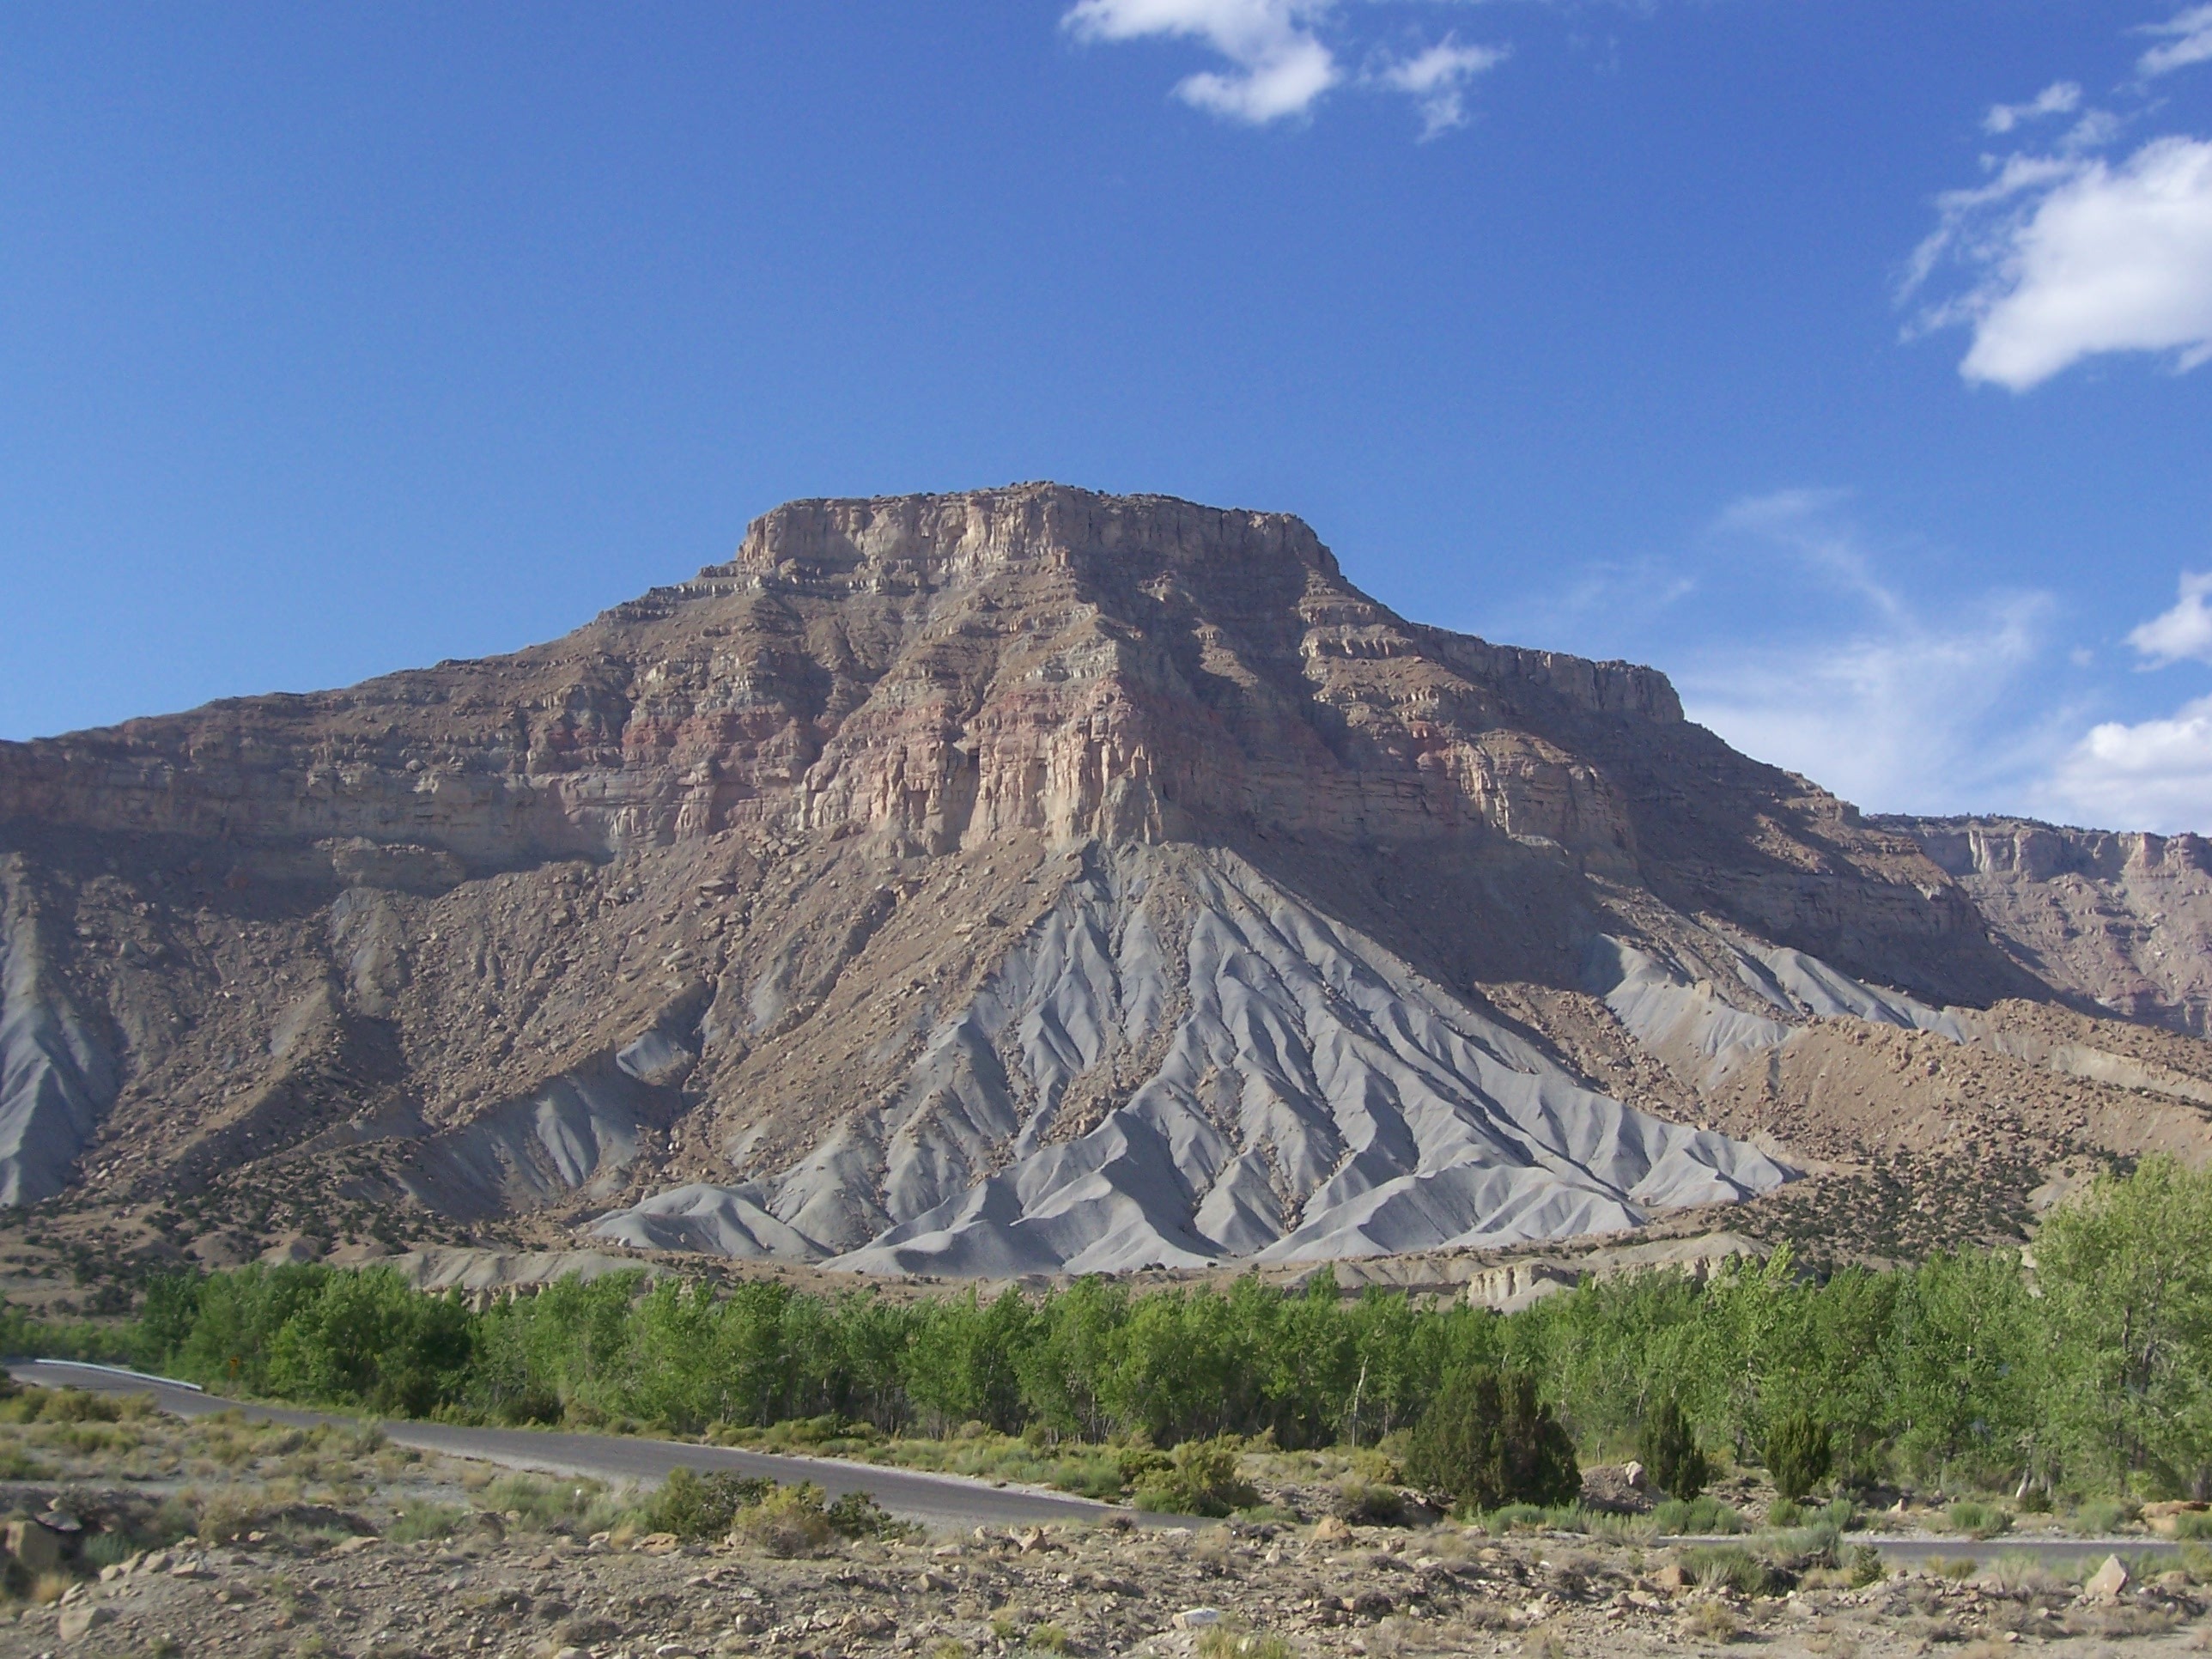
landscape, nature, outdoor, wilderness, mountain, trail, adventure, land, mountain range, summer, wild, environment, tranquil, scenic, natural, park, scenery, terrain, national park, ridge, geology, badlands, plateau, fell, ecosystem, butte, landform, geographical feature, mountainous landforms, millsite, ferron